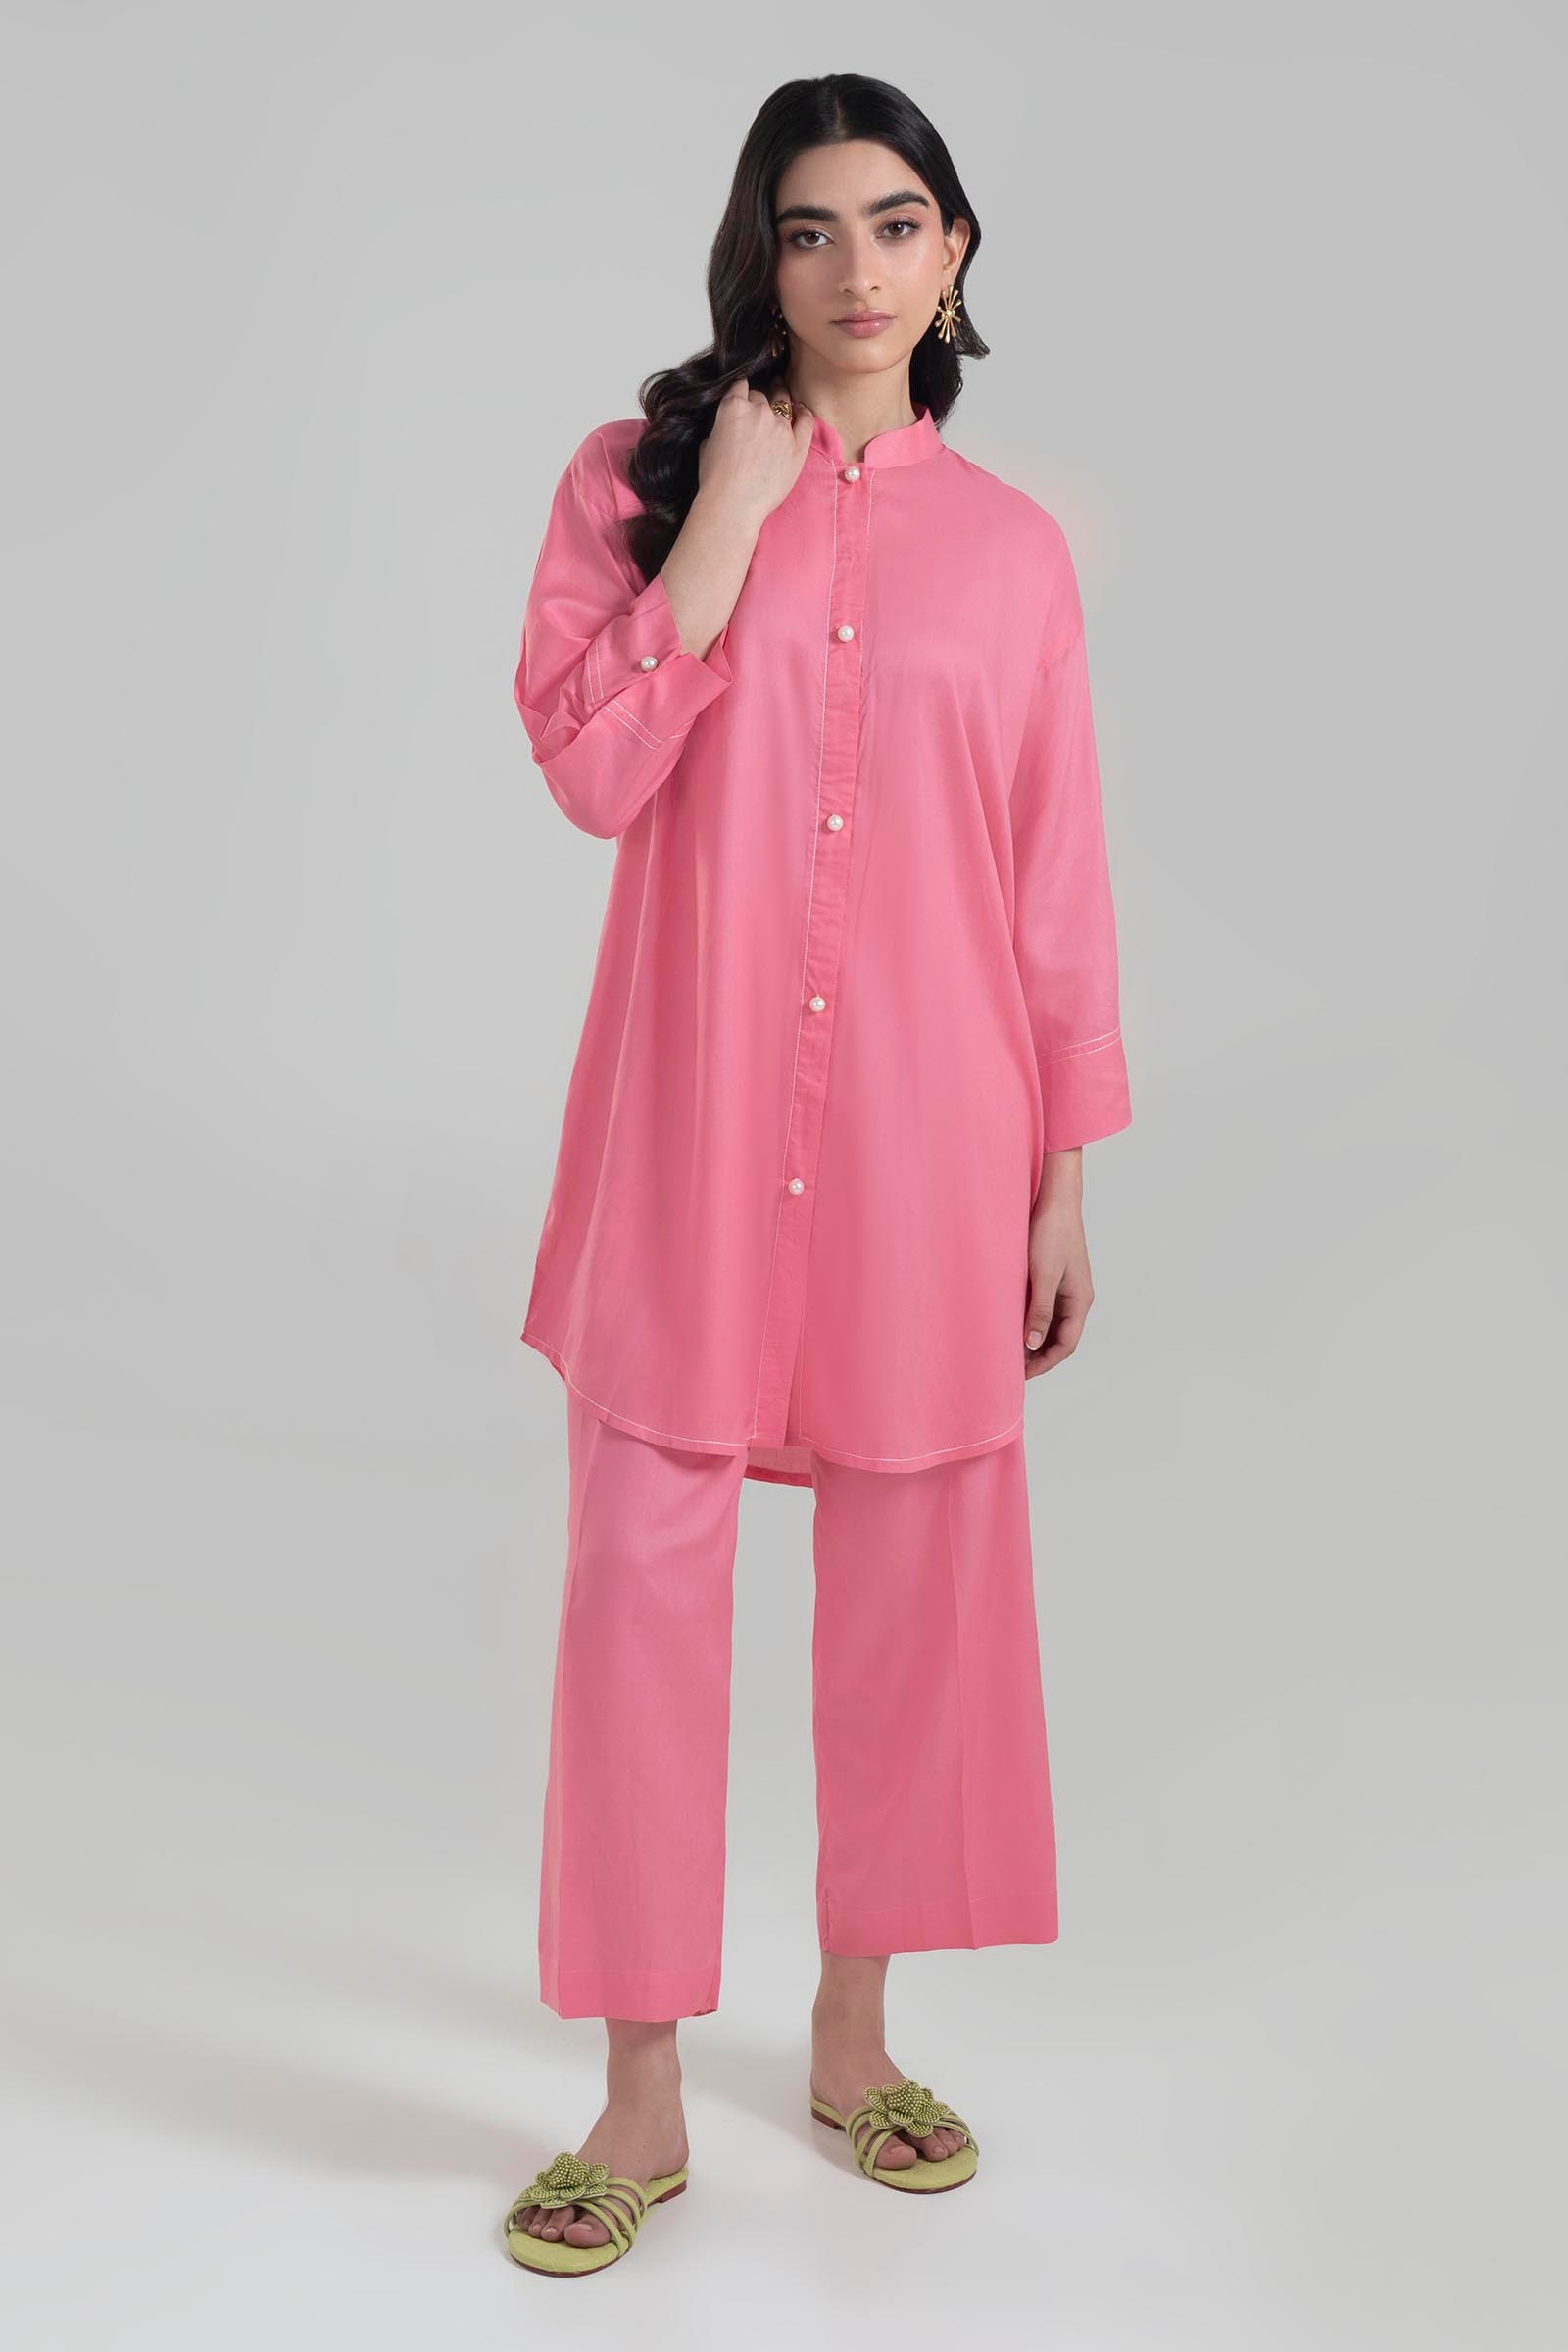
pink kamla crop top